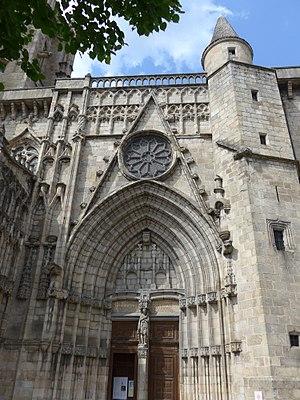
Église Saint-Jean d'Ambert. Une église aux allures de cathédrale! A l'intérieur en plus des orgues on remarque une ""trompette"" qui servait à appeler à la messe durant la période pascale, puisque les cloches partaient à Rome. This building is indexed in the Base Mérimée, a database of architectural heritage maintained by the French Ministry of Culture,
L'église Saint-Jean est une église catholique située à Ambert, en France.